The Cloud Room

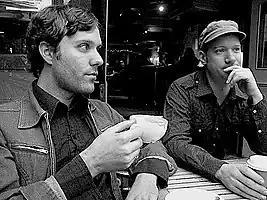
The Cloud Room (left to right): J Stuart, Jon Petrow (Jason Pharr not pictured)

The Cloud Room is an American band based in Brooklyn, New York, named after the Prohibition-era speakeasy at the top of the Chrysler Building. Their self-titled album was released in 2005 and contains the hit "Hey Now Now", a song that garnered the band rapid popularity on MP3 blogs but, being an indie release, had difficulty getting airplay on Commercial American radio.